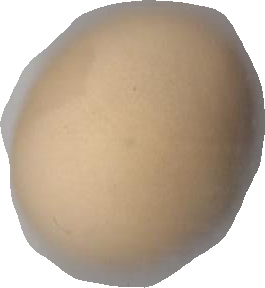
Variety: Grobogan